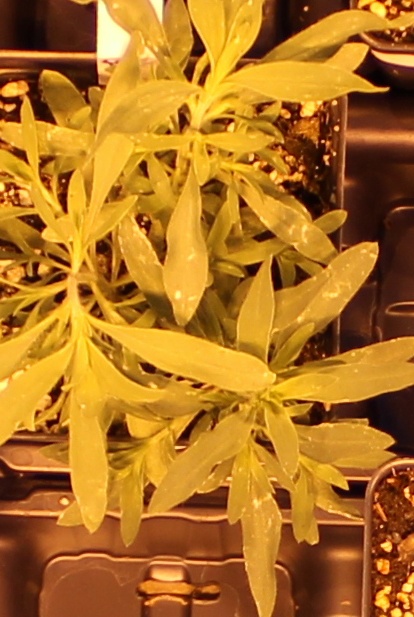
Label: Kochia